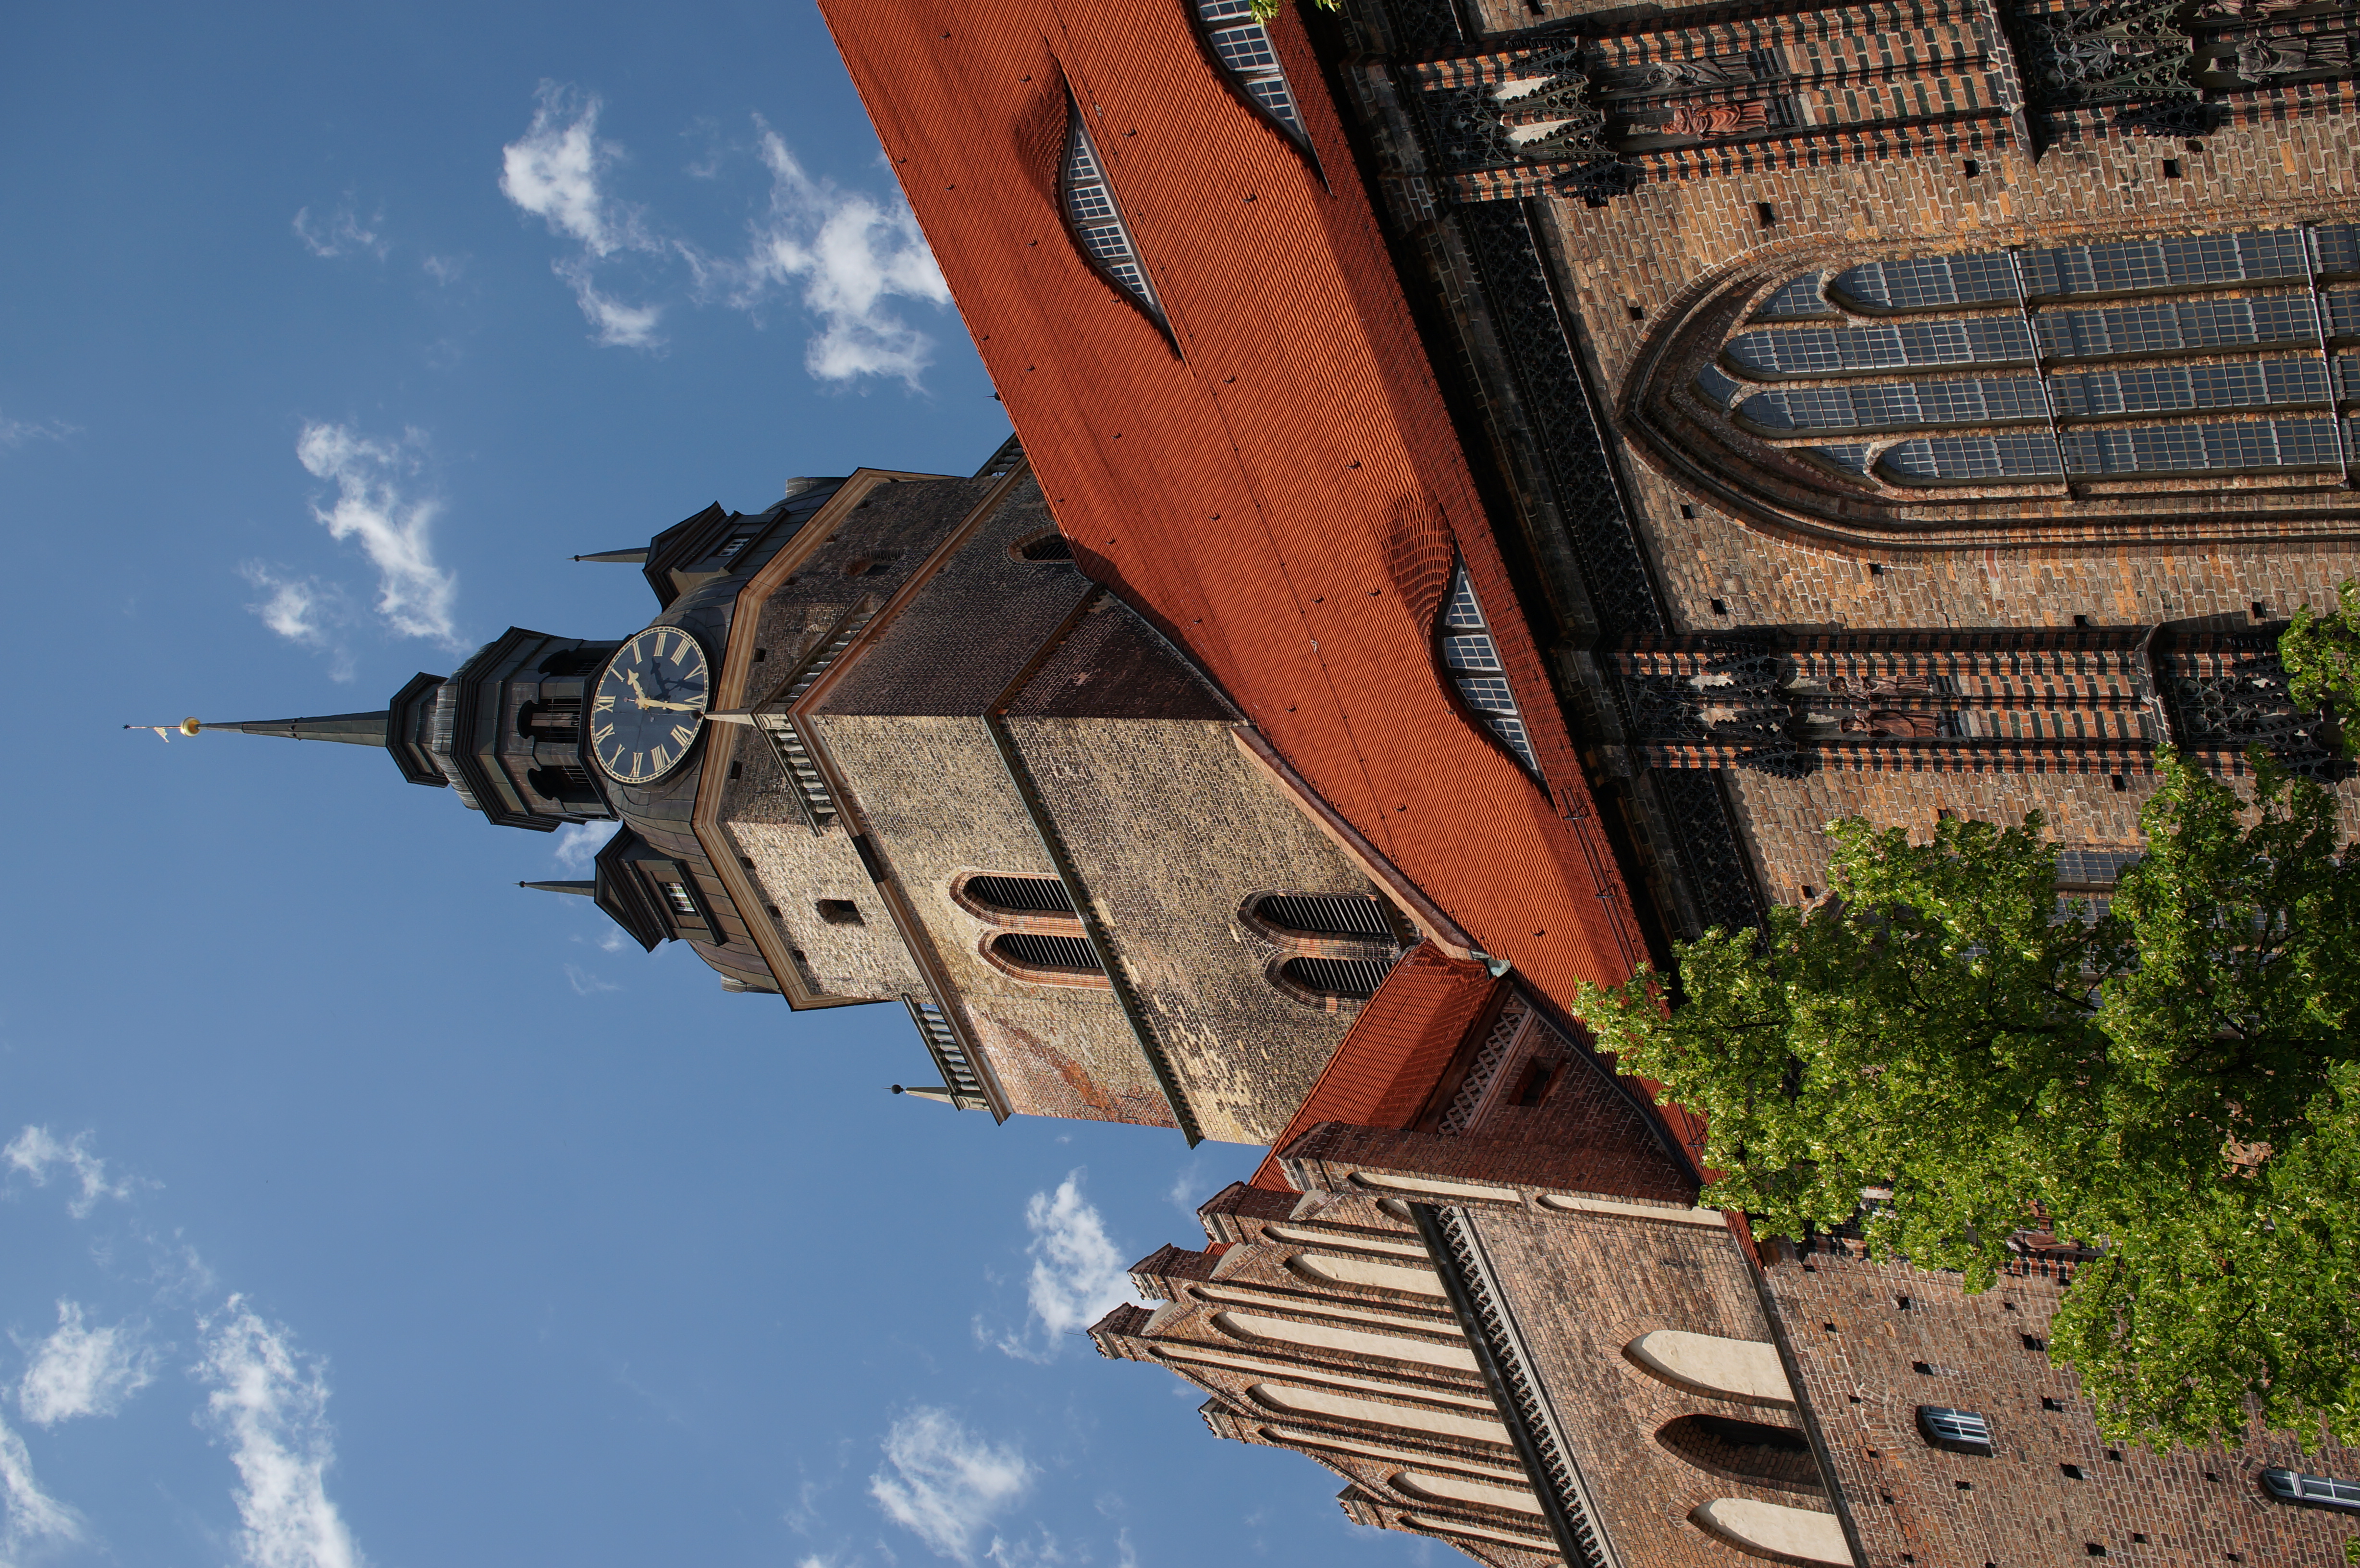
skyscraper, vehicle, tower, 2014, germany, deutschland, sony, sigma, nex, nex6, brandenburg, lenstagged, steffenzahn, 30mm, sigma30mm28exdn, sigma30mmf28, sigma30mmf28dn, sigma30mm, aerial photography, urban area, atmosphere of earth